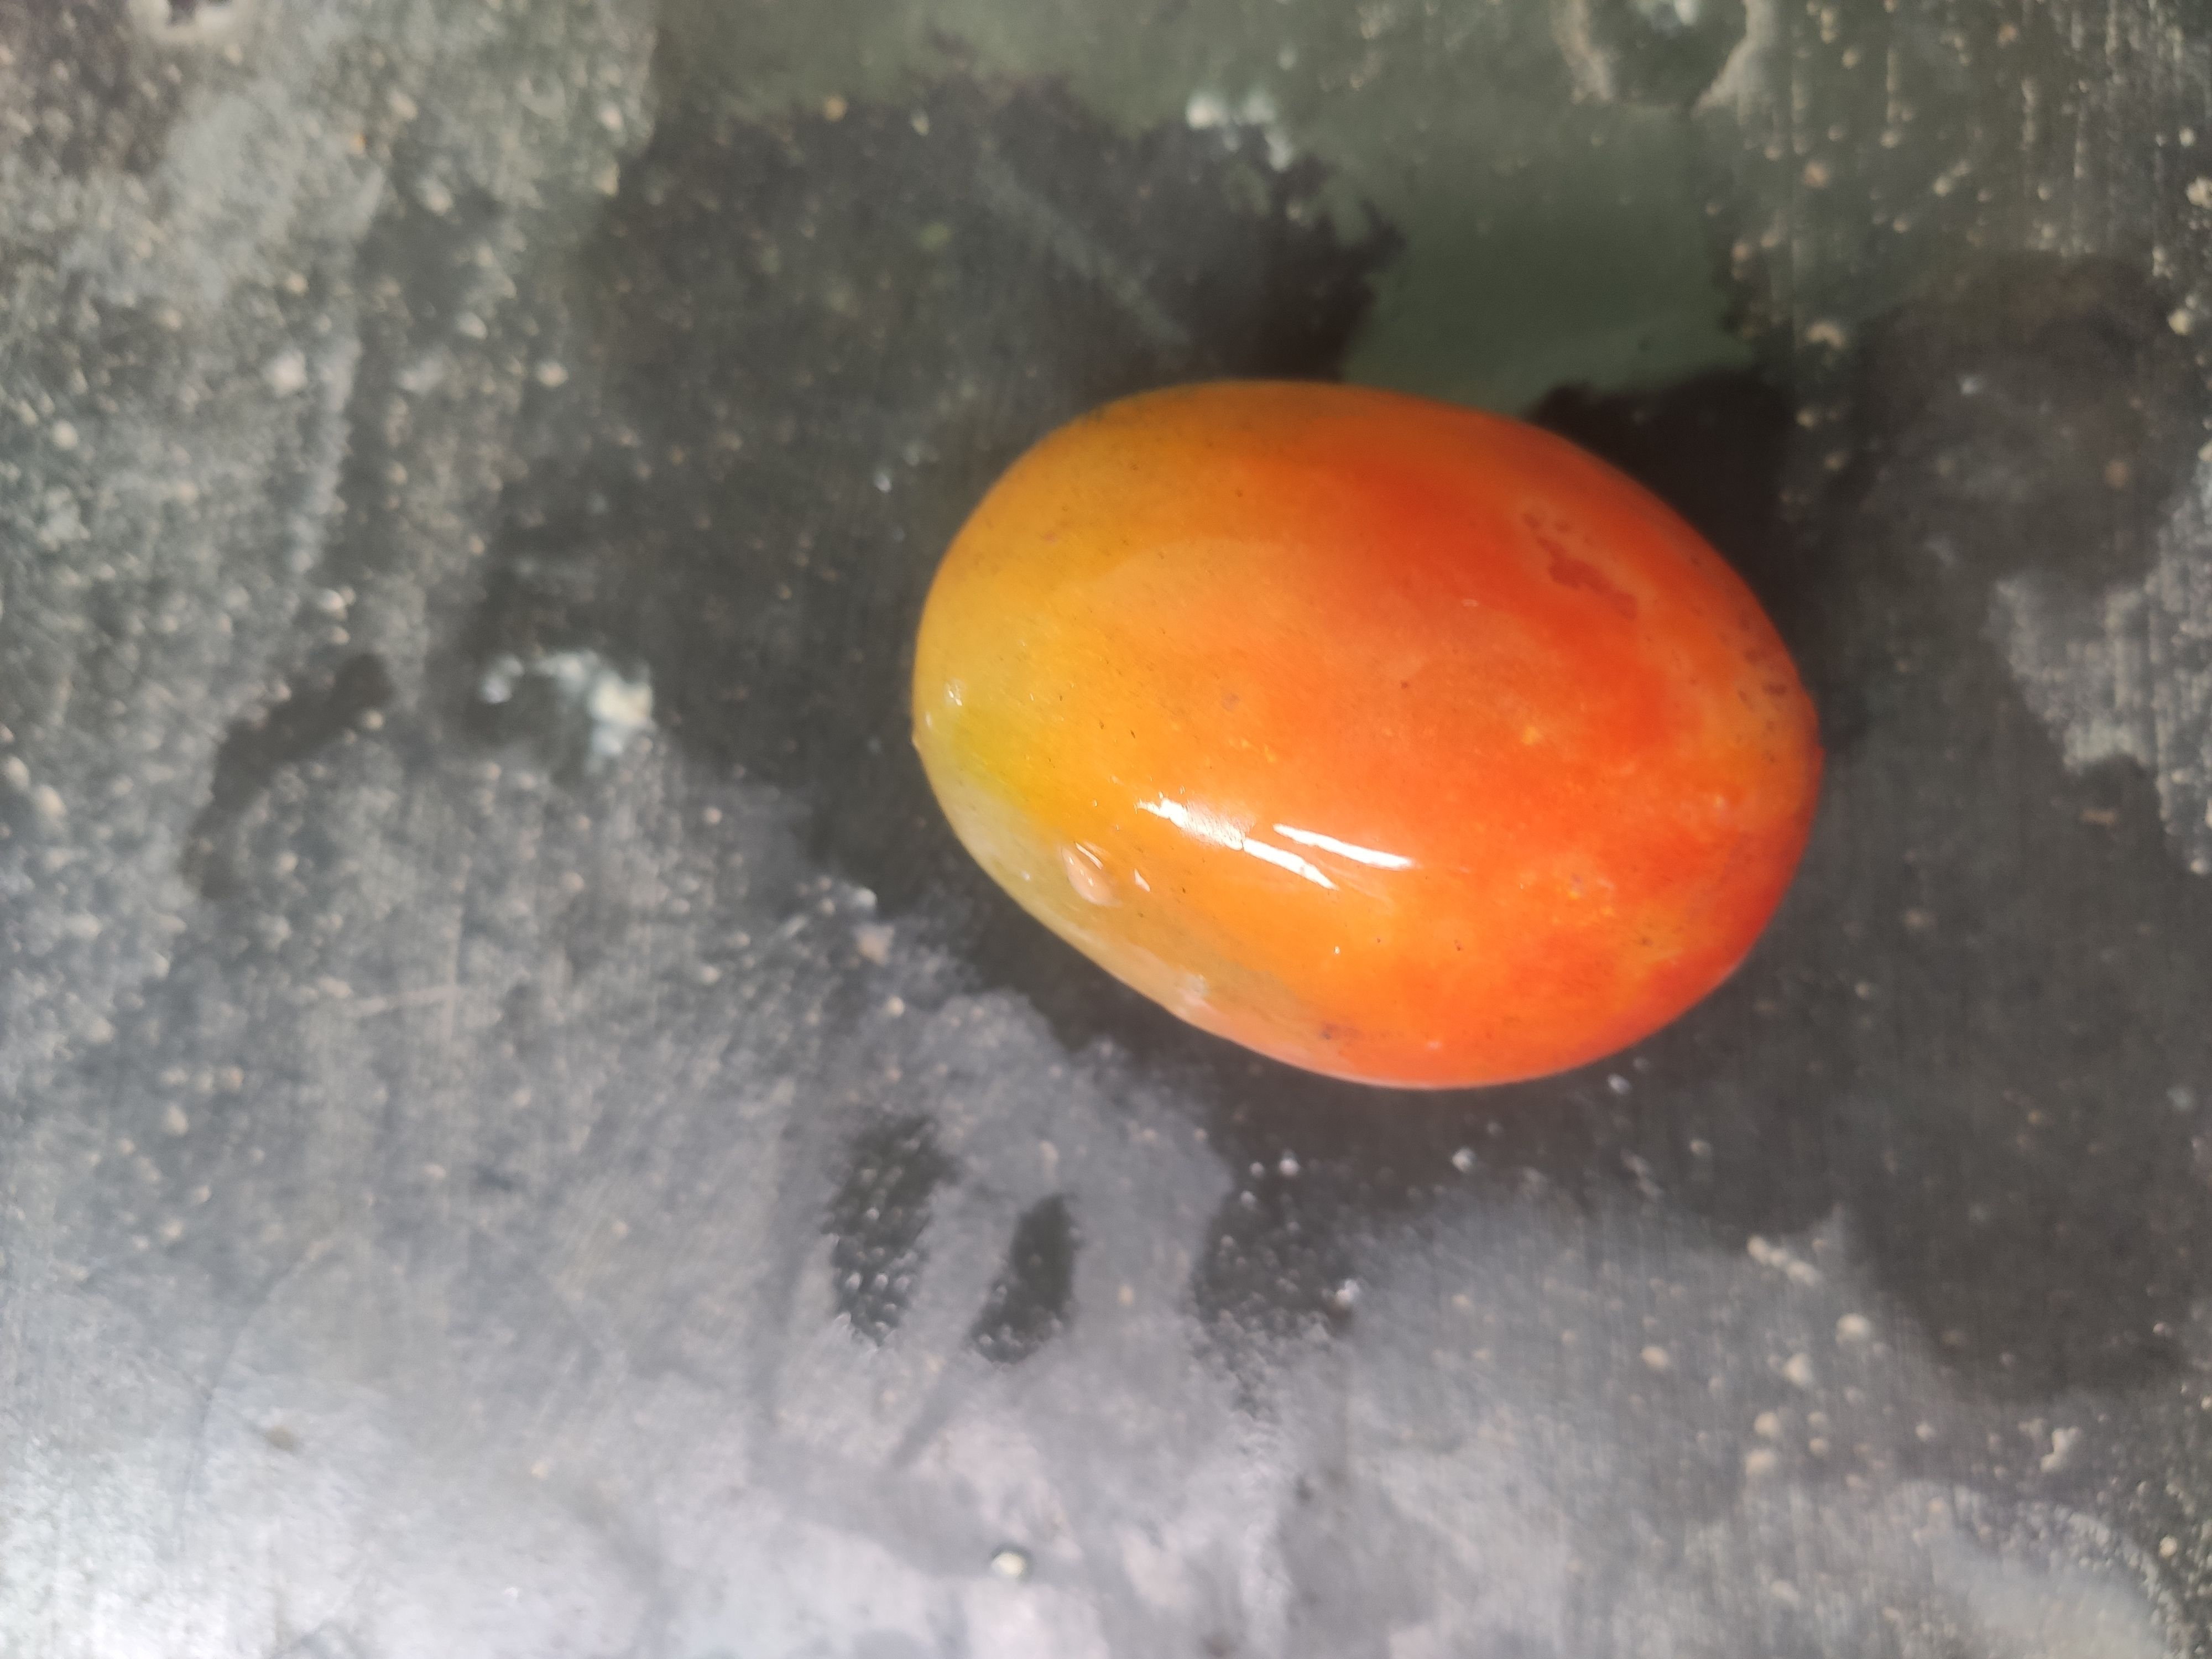
Fruit: tomatoes
Grade: 2nd-grade